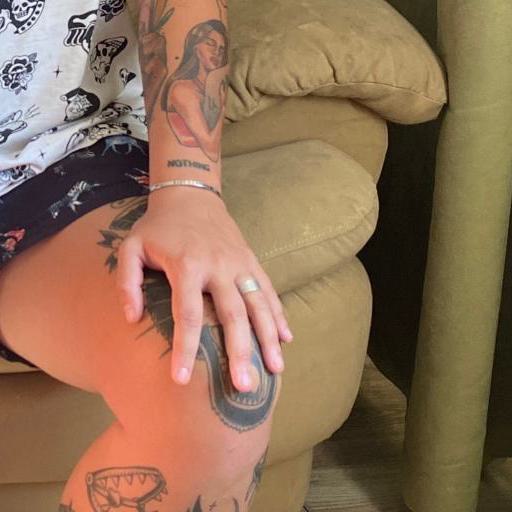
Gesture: no_gesture